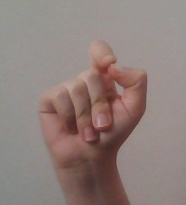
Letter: fa